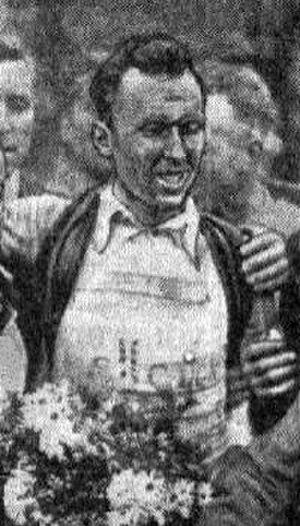
Maurice Desimpelaere vainqueur de Paris-Roubaix, le 9 avril 1944.
Maurice Desimpelaere est un coureur cycliste belge, né le 28 mai 1920 à Ledegem, décédé le 30 janvier 2005 à Wevelgem.